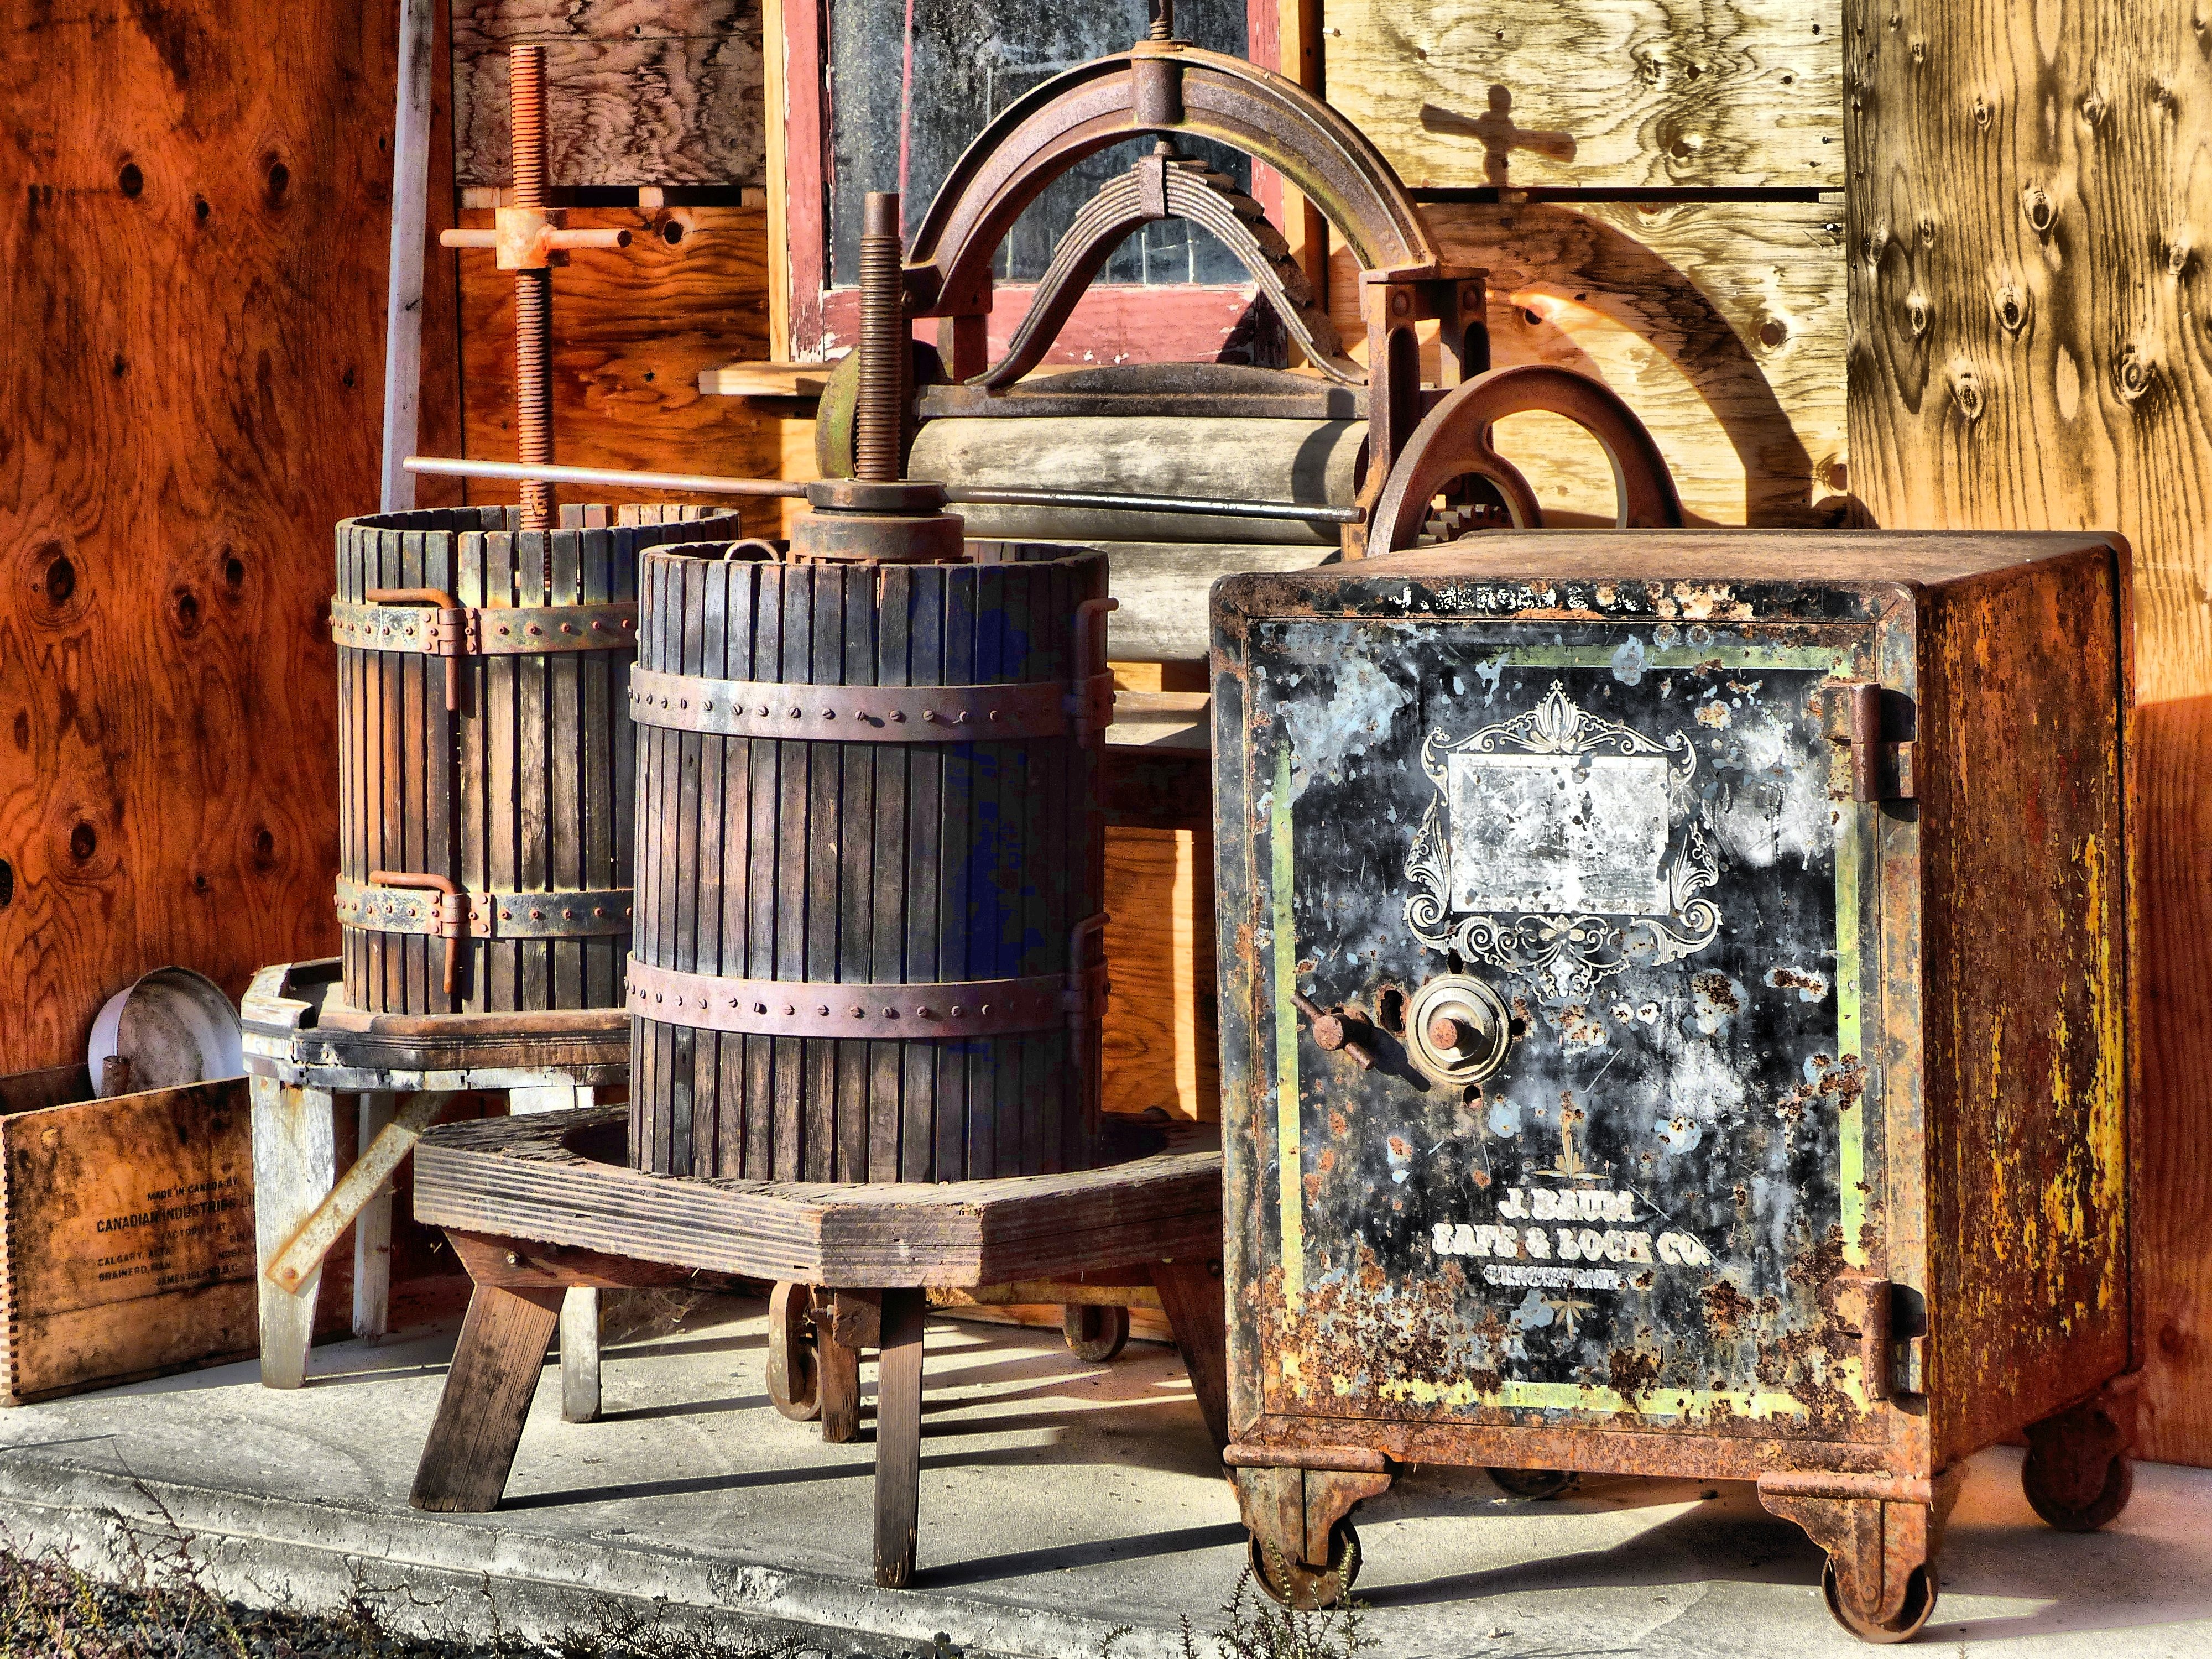
table, outdoor, wood, vintage, antique, countryside, chair, rust, metal, ancient, furniture, room, old building, hdr, art, buildings, canada, rusty, wooden, ghost town, heritage, tourist attraction, british columbia, farm equipment, western style, wild west, man made object, ancient history, heritage site, metal rusty, deadman ranch, old rusty safe